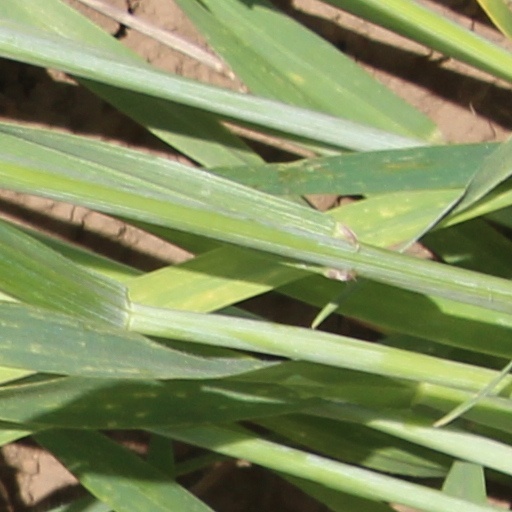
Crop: wheat